Hrubý Jeseník

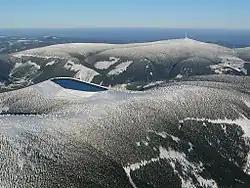
Upper reservoir of Dlouhé stráně

The territory has an approximately circular shape. Hrubý Jeseník has an area of and an average elevation of .